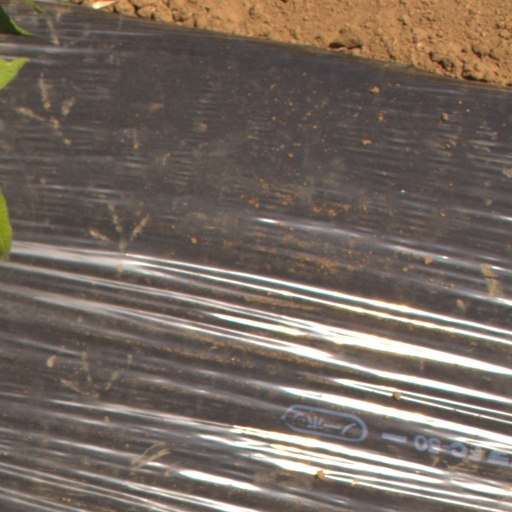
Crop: Jerusalem artichoke